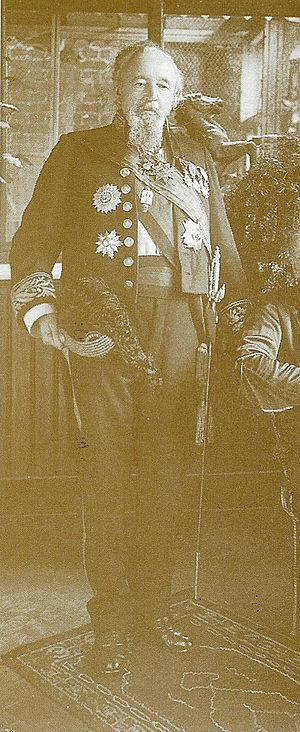
Alphonse Frédéric Siffer, né le 21 mars 1850 à Zomergem et décédé le 3 mars 1941 est homme politique belge flamand, membre du parti catholique.